Cedar Revolution

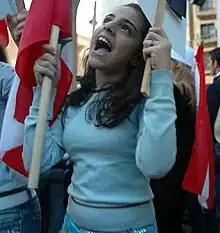
A protester in Martyr's Square, 2006

On 14 February 2007, tens of thousands of Lebanese gathered peacefully in Martyr's Square to commemorate the second anniversary of former prime minister Rafic Hariri's assassination. The large number proved that the Cedar Revolution was still going on, especially when the crowds turned the commemoration into a defiant opportunity to blame Syria and Hezbollah for Lebanon's political woes. The demonstrators fell silent at exactly 12:55 pm, the time of the explosion that killed Hariri on 14 February 2005. Only the muezzin making the Islamic call to prayer and the solemn tolling of church bells could be heard.